Escape room

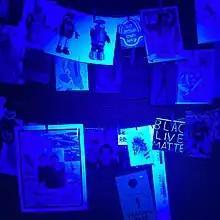
A common task is to find parts of an eye-safe blacklight torch to assemble to reveal messages in invisible ink

The first known fatal accident to occur in an escape room was the death of five 15-year-old girls in a fire in Koszalin, Poland, on January 4, 2019. The fire was caused by a leaky gas container inside a heater and resulted in the death of the five victims from carbon monoxide poisoning. One employee was treated for burns. According to the state firefighting service, the chief failure that led to the deaths was the lack of an effective evacuation route. Shortly after the accident, authorities ordered safety checks in escape rooms across Poland and 13 more such establishments were shut down for safety flaws as a result.